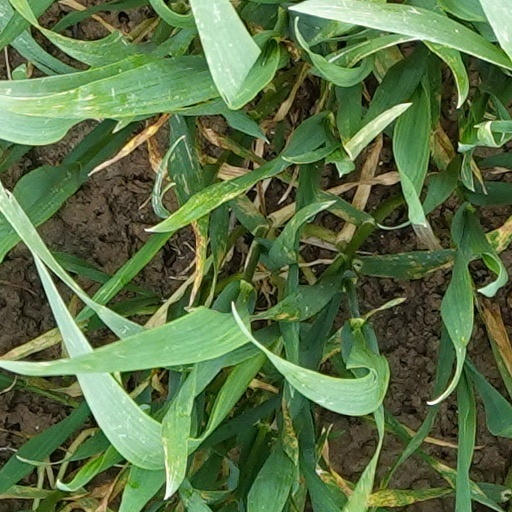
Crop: wheat